History of Czechoslovakia

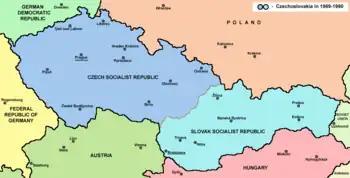
A map of Czechoslovakia between 1969 and 1990.

From 21 September 1944, Czechoslovakia was liberated by the Soviet troops of the Red Army and the Romanian Army, supported by Czech and Slovak resistance, from the east to the west; only southwestern Bohemia was liberated by other Allied troops (i.e., the United States Army) from the west. In May 1945, American forces liberated the city of Plzeň. A civilian uprising against the Nazi garrison took place in Prague in May 1945. The resistance was assisted by the heavily armed Russian Liberation Army, i.e., Gen. Vlasov's army, a force composed of Soviet POWs organised by the Germans who now turned against them.